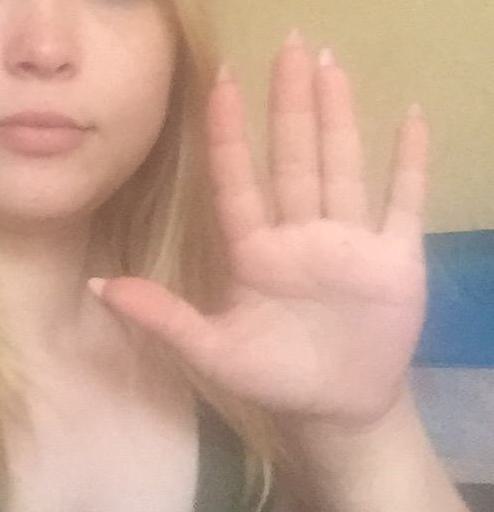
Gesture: palm